Green Animals Topiary Garden

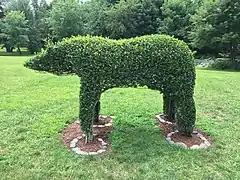
A topiary in the Garden

The oldest topiaries were started from boxwood (Buxus sempervirens) seedlings in 1912 shaped from California privet (Ligustrum ovalifolium). Boxwood is more commonly used for topiary than privet except at Green Animals. Boxwood is a dense small-leaved native evergreen, with dark green glossy foliage. Slow growing and shade tolerant. The foliage is not always suited for Northern climates as the foliage cab is injured by cold temperatures. The boxwood on the estate suffers from a fungal infection attributed to an irrigation system that has left the soil around the boxwood too moist for too long. The geometric shapes in the garden are made from boxwood. New varieties are being tested to replace the older ones.